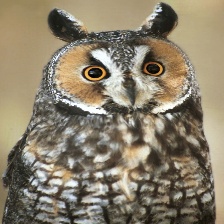
Species: LONG-EARED OWL
Scientific name: ASIO OTUS
ImageNet parent category: great_grey_owl